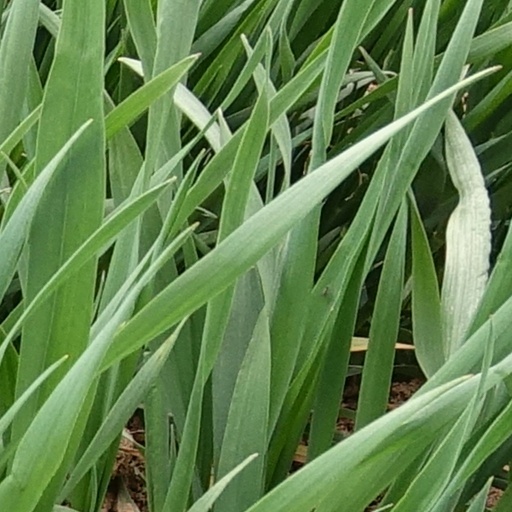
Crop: wheat